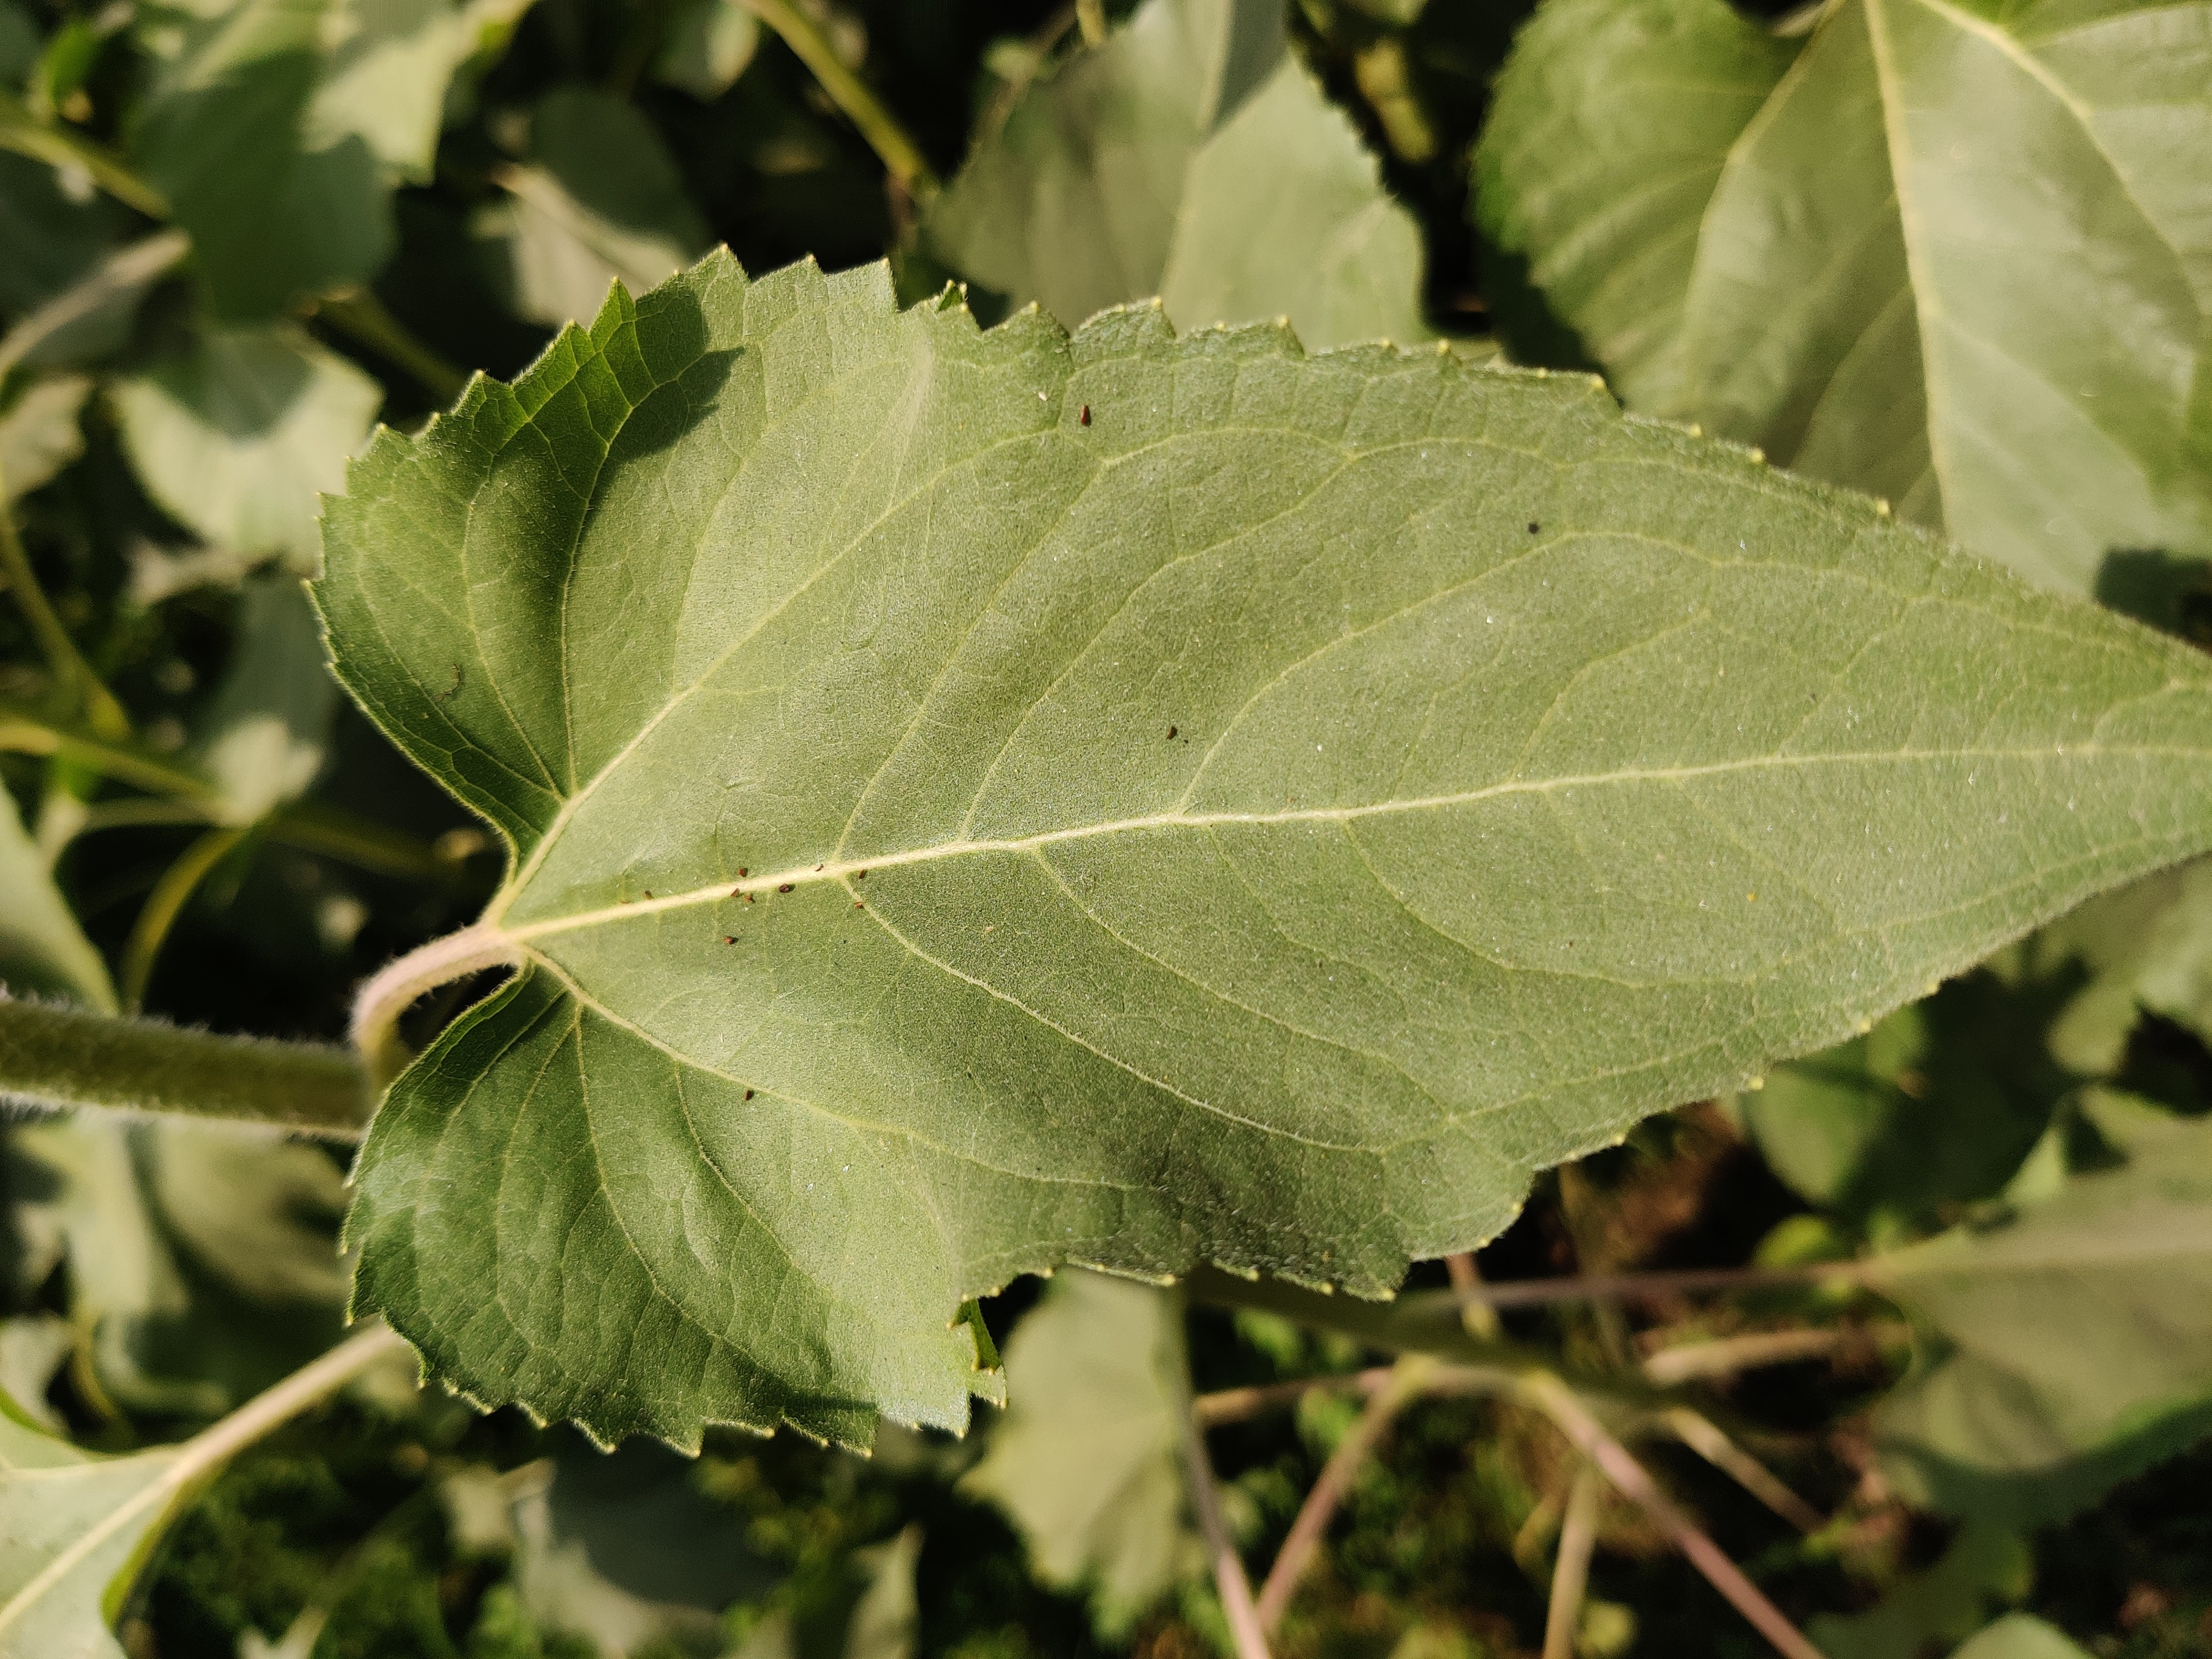
Label: Fresh_leaf